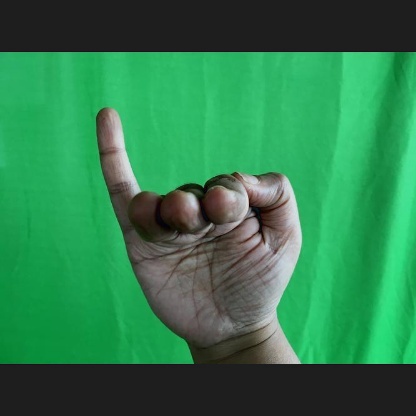
Mudra: Hamsapaksha